2015 Preakness Stakes

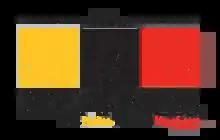
"The Middle Jewel of the Triple Crown" "The Run for the Black-Eyed Susans"

The 2015 Preakness Stakes, (run as the Xpressbet.com Preakness Stakes due to sponsorship), was the 140th running of the Preakness Stakes, promoted as the "middle jewel" of thoroughbred horse racing's traditional Triple Crown, held two weeks after the Kentucky Derby and three weeks before the Belmont Stakes. The race was held at the Pimlico Race Course in Baltimore, Maryland, on May 16, 2015, and was televised on NBC.